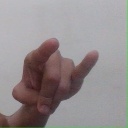
अक्षर: च